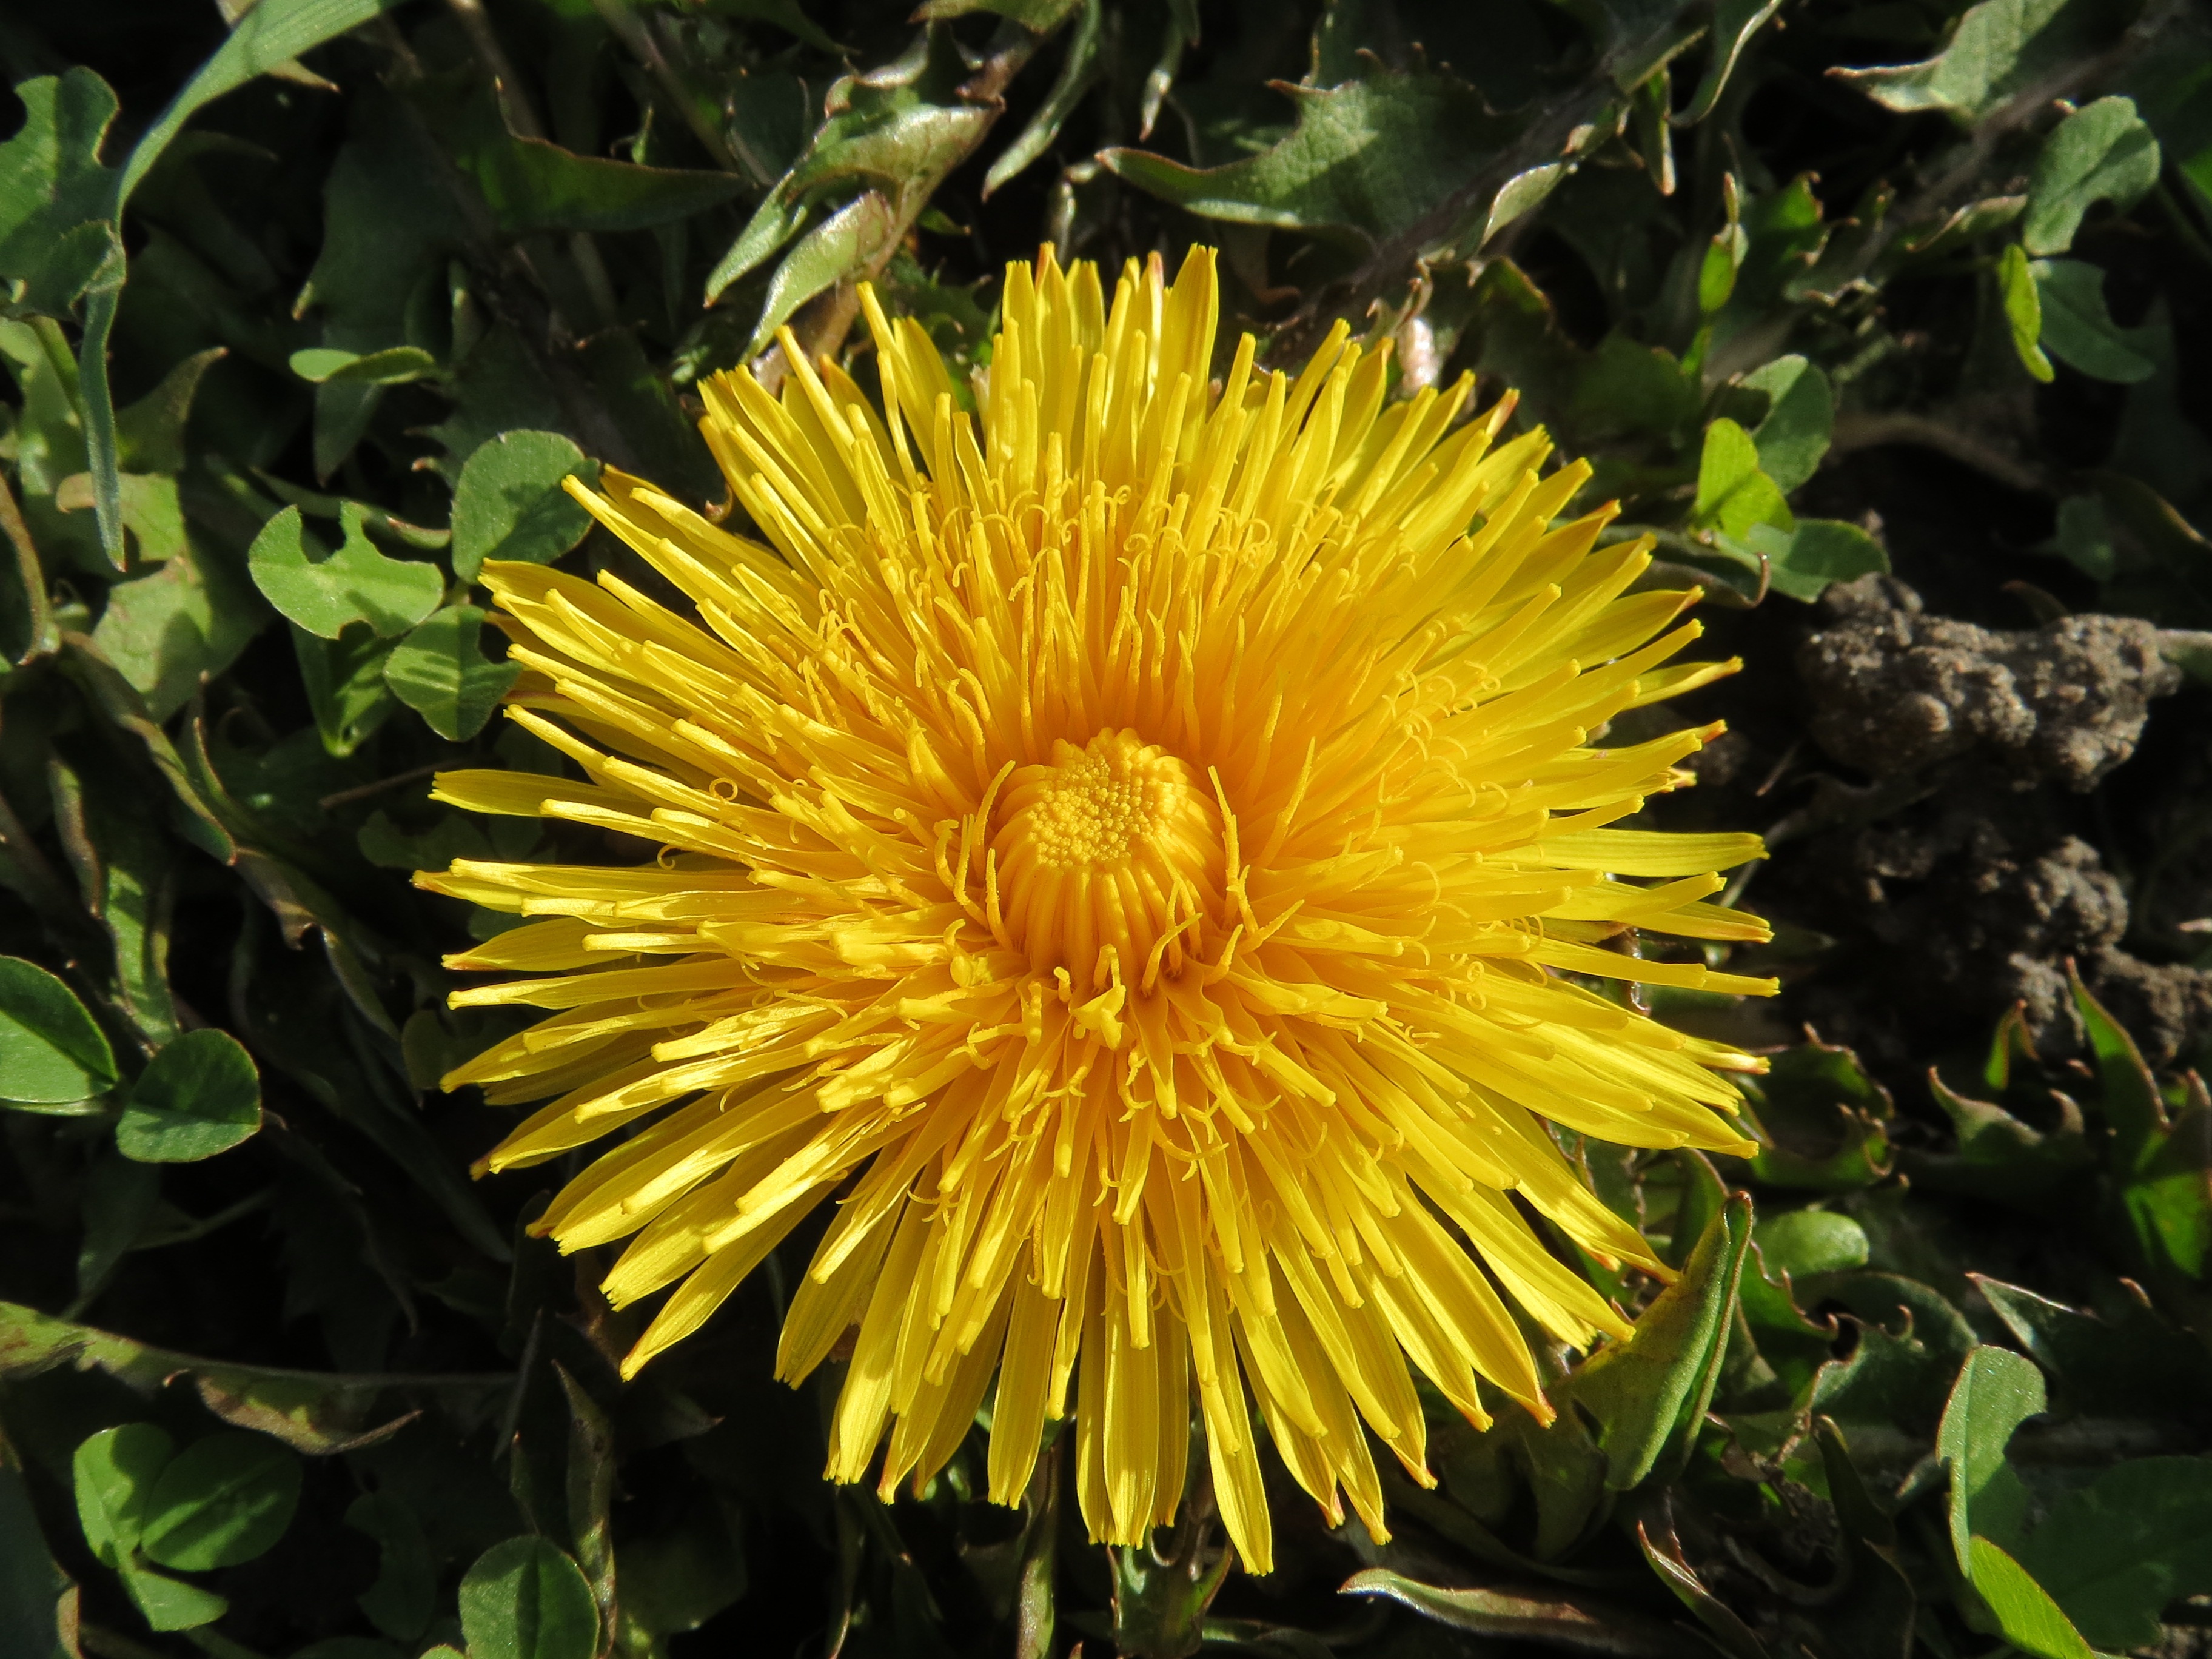
plant, meadow, dandelion, flower, petal, macro, botany, yellow, flora, wildflower, species, macro photography, flowering plant, daisy family, asterales, annual plant, taraxacum sect ruderalia, land plant